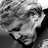
Emotion: sad